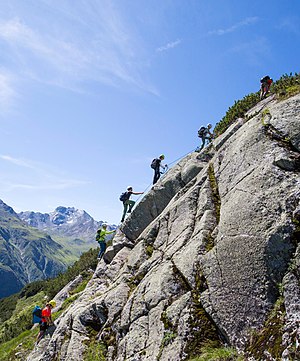
Montafon / Erhverv / Turisme
Little Ballun, Paznaun
familievenlig klatring
Montafon er en 39 km lang dal i den sydvestlige del af østrigske delstat Vorarlberg hvor floden Ill flyder igennem. Bjærgkæden Verwall er dens nordlige grænse, og den sydlige udgøres af Rätikon og Silvretta.